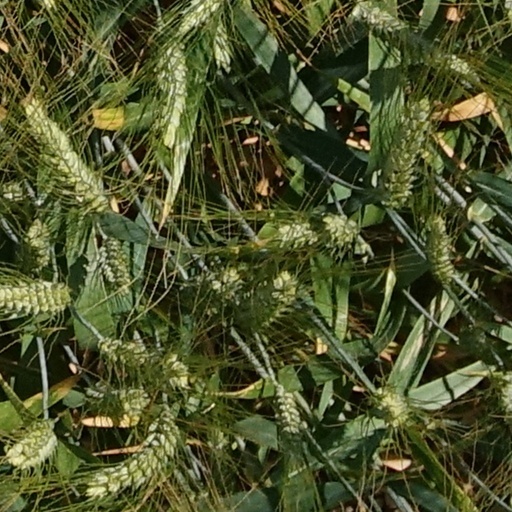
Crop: wheat